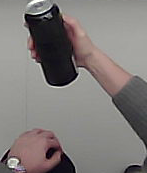
Product: monster_energydrink